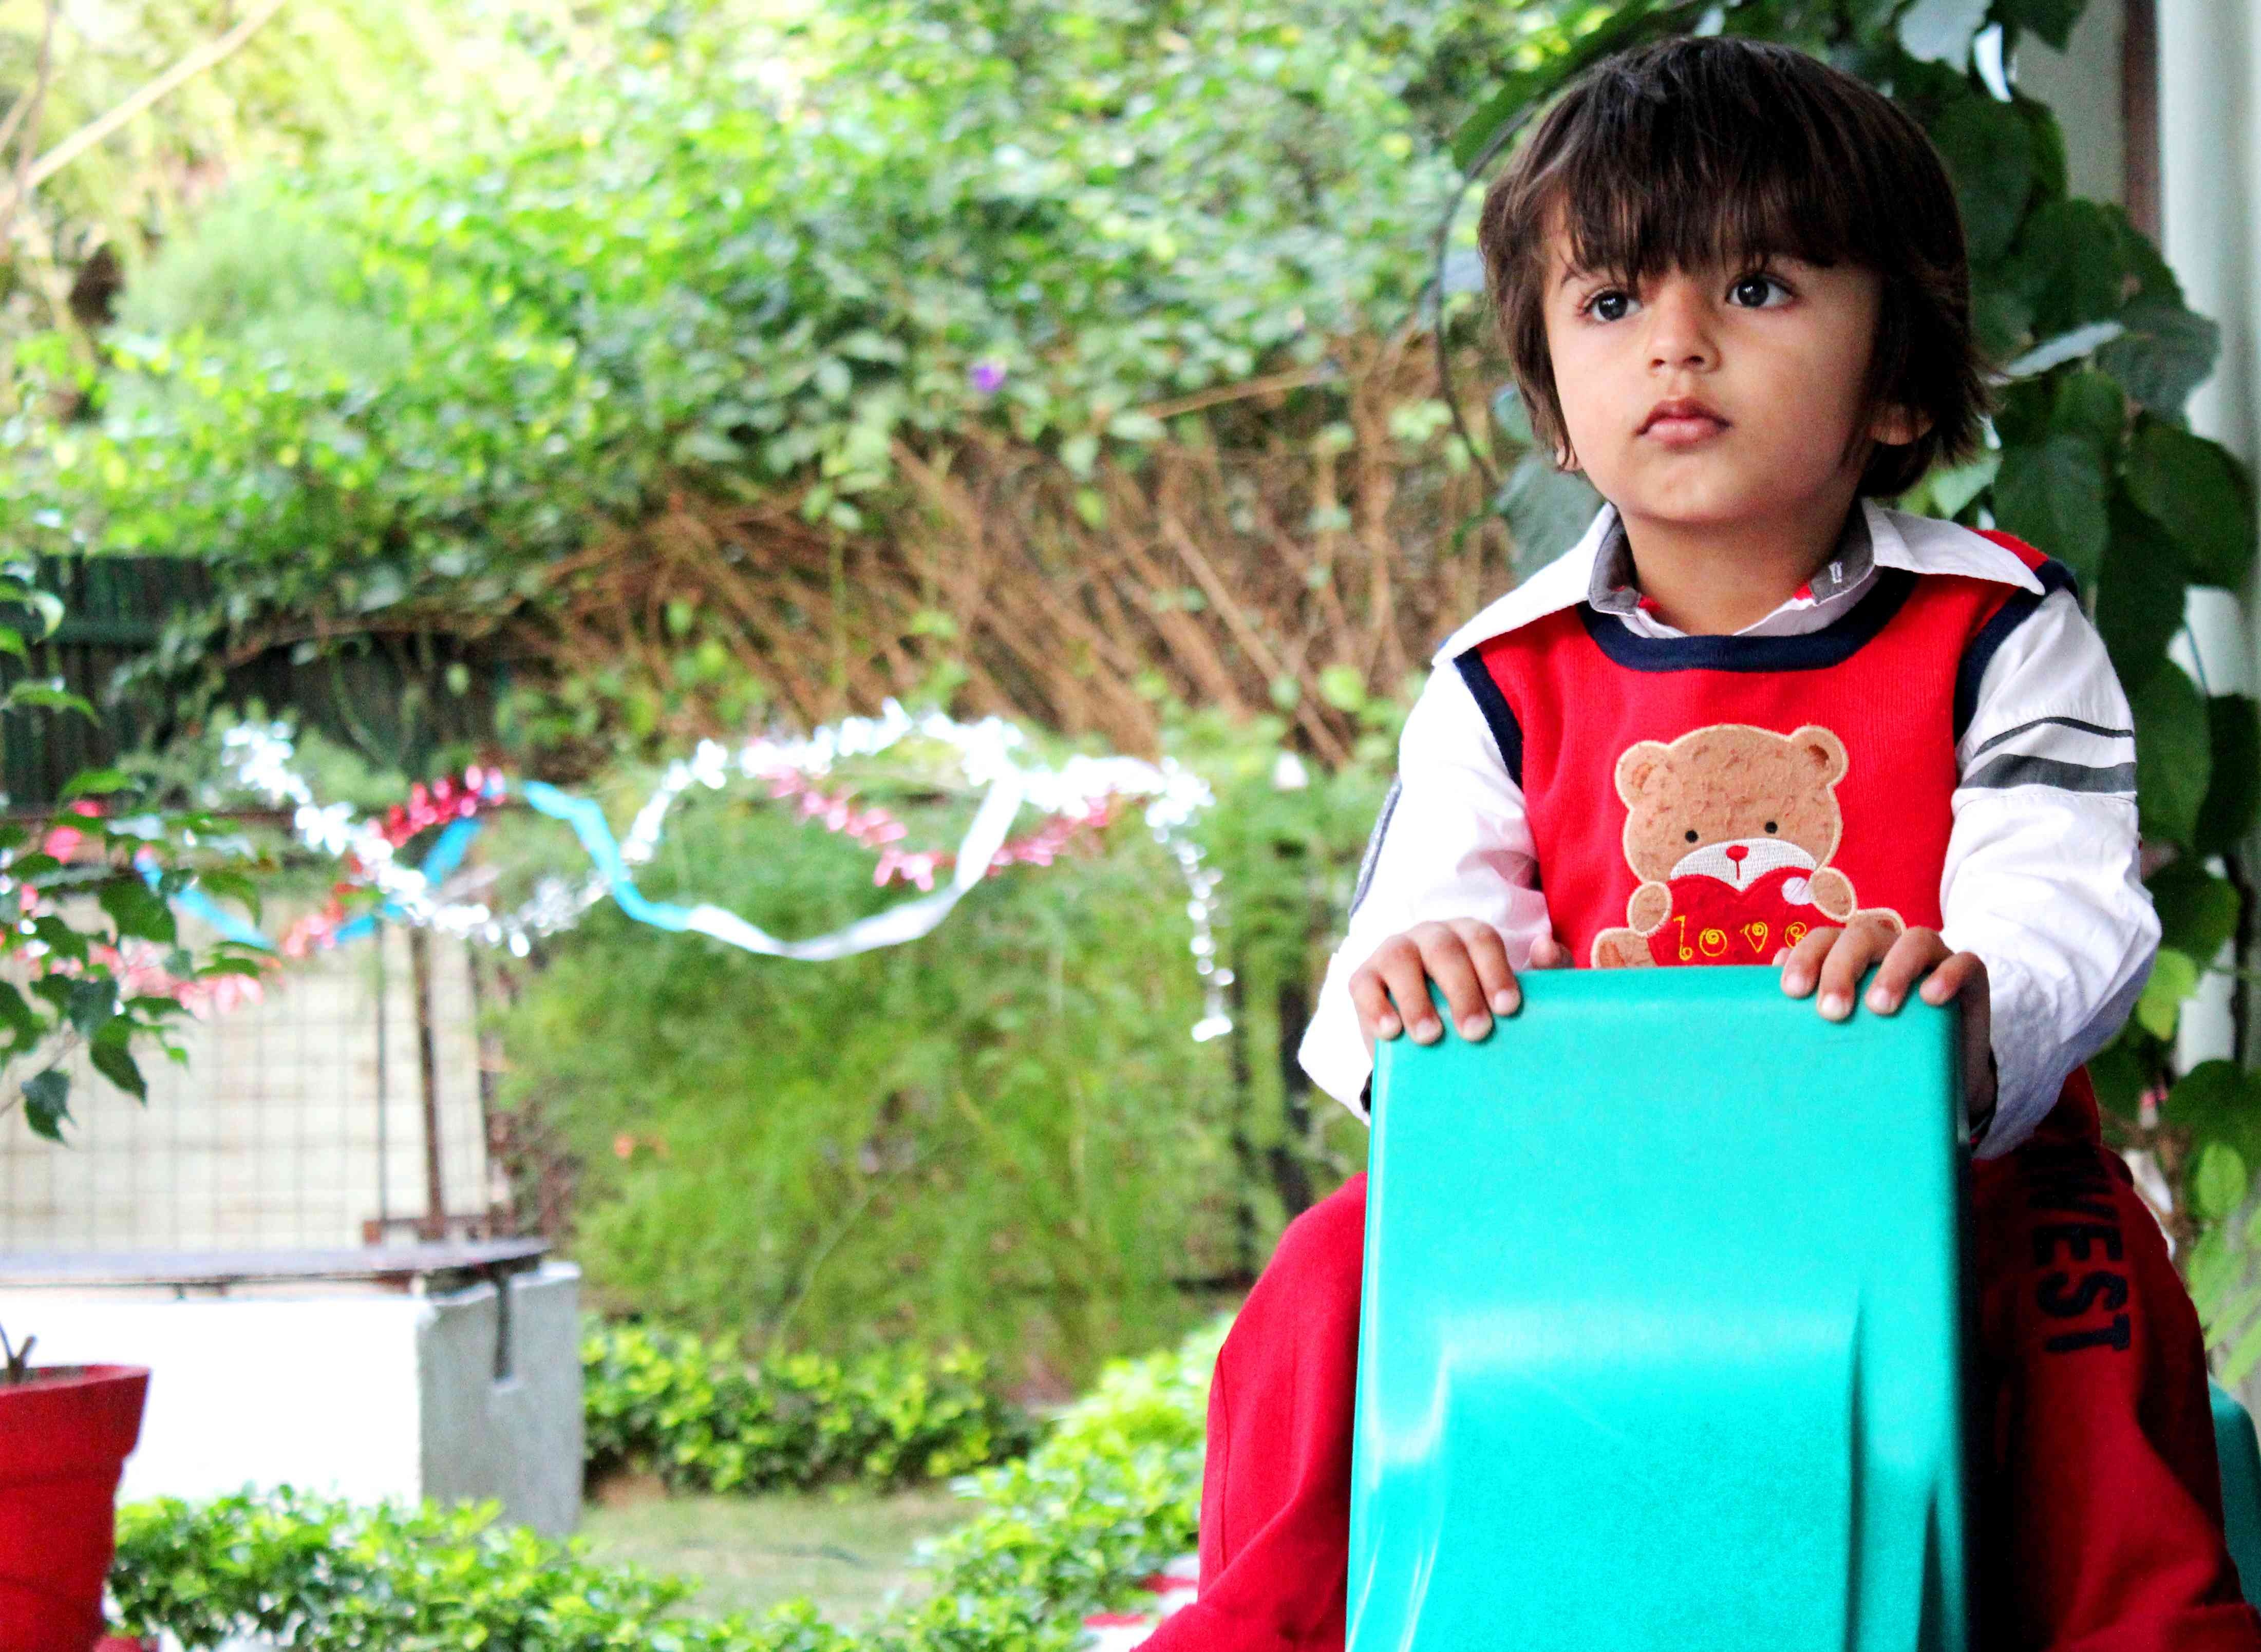
play, flower, kid, young, sitting, child, childhood, children, dream, thinker, toddler, little, dreaming, dreamer